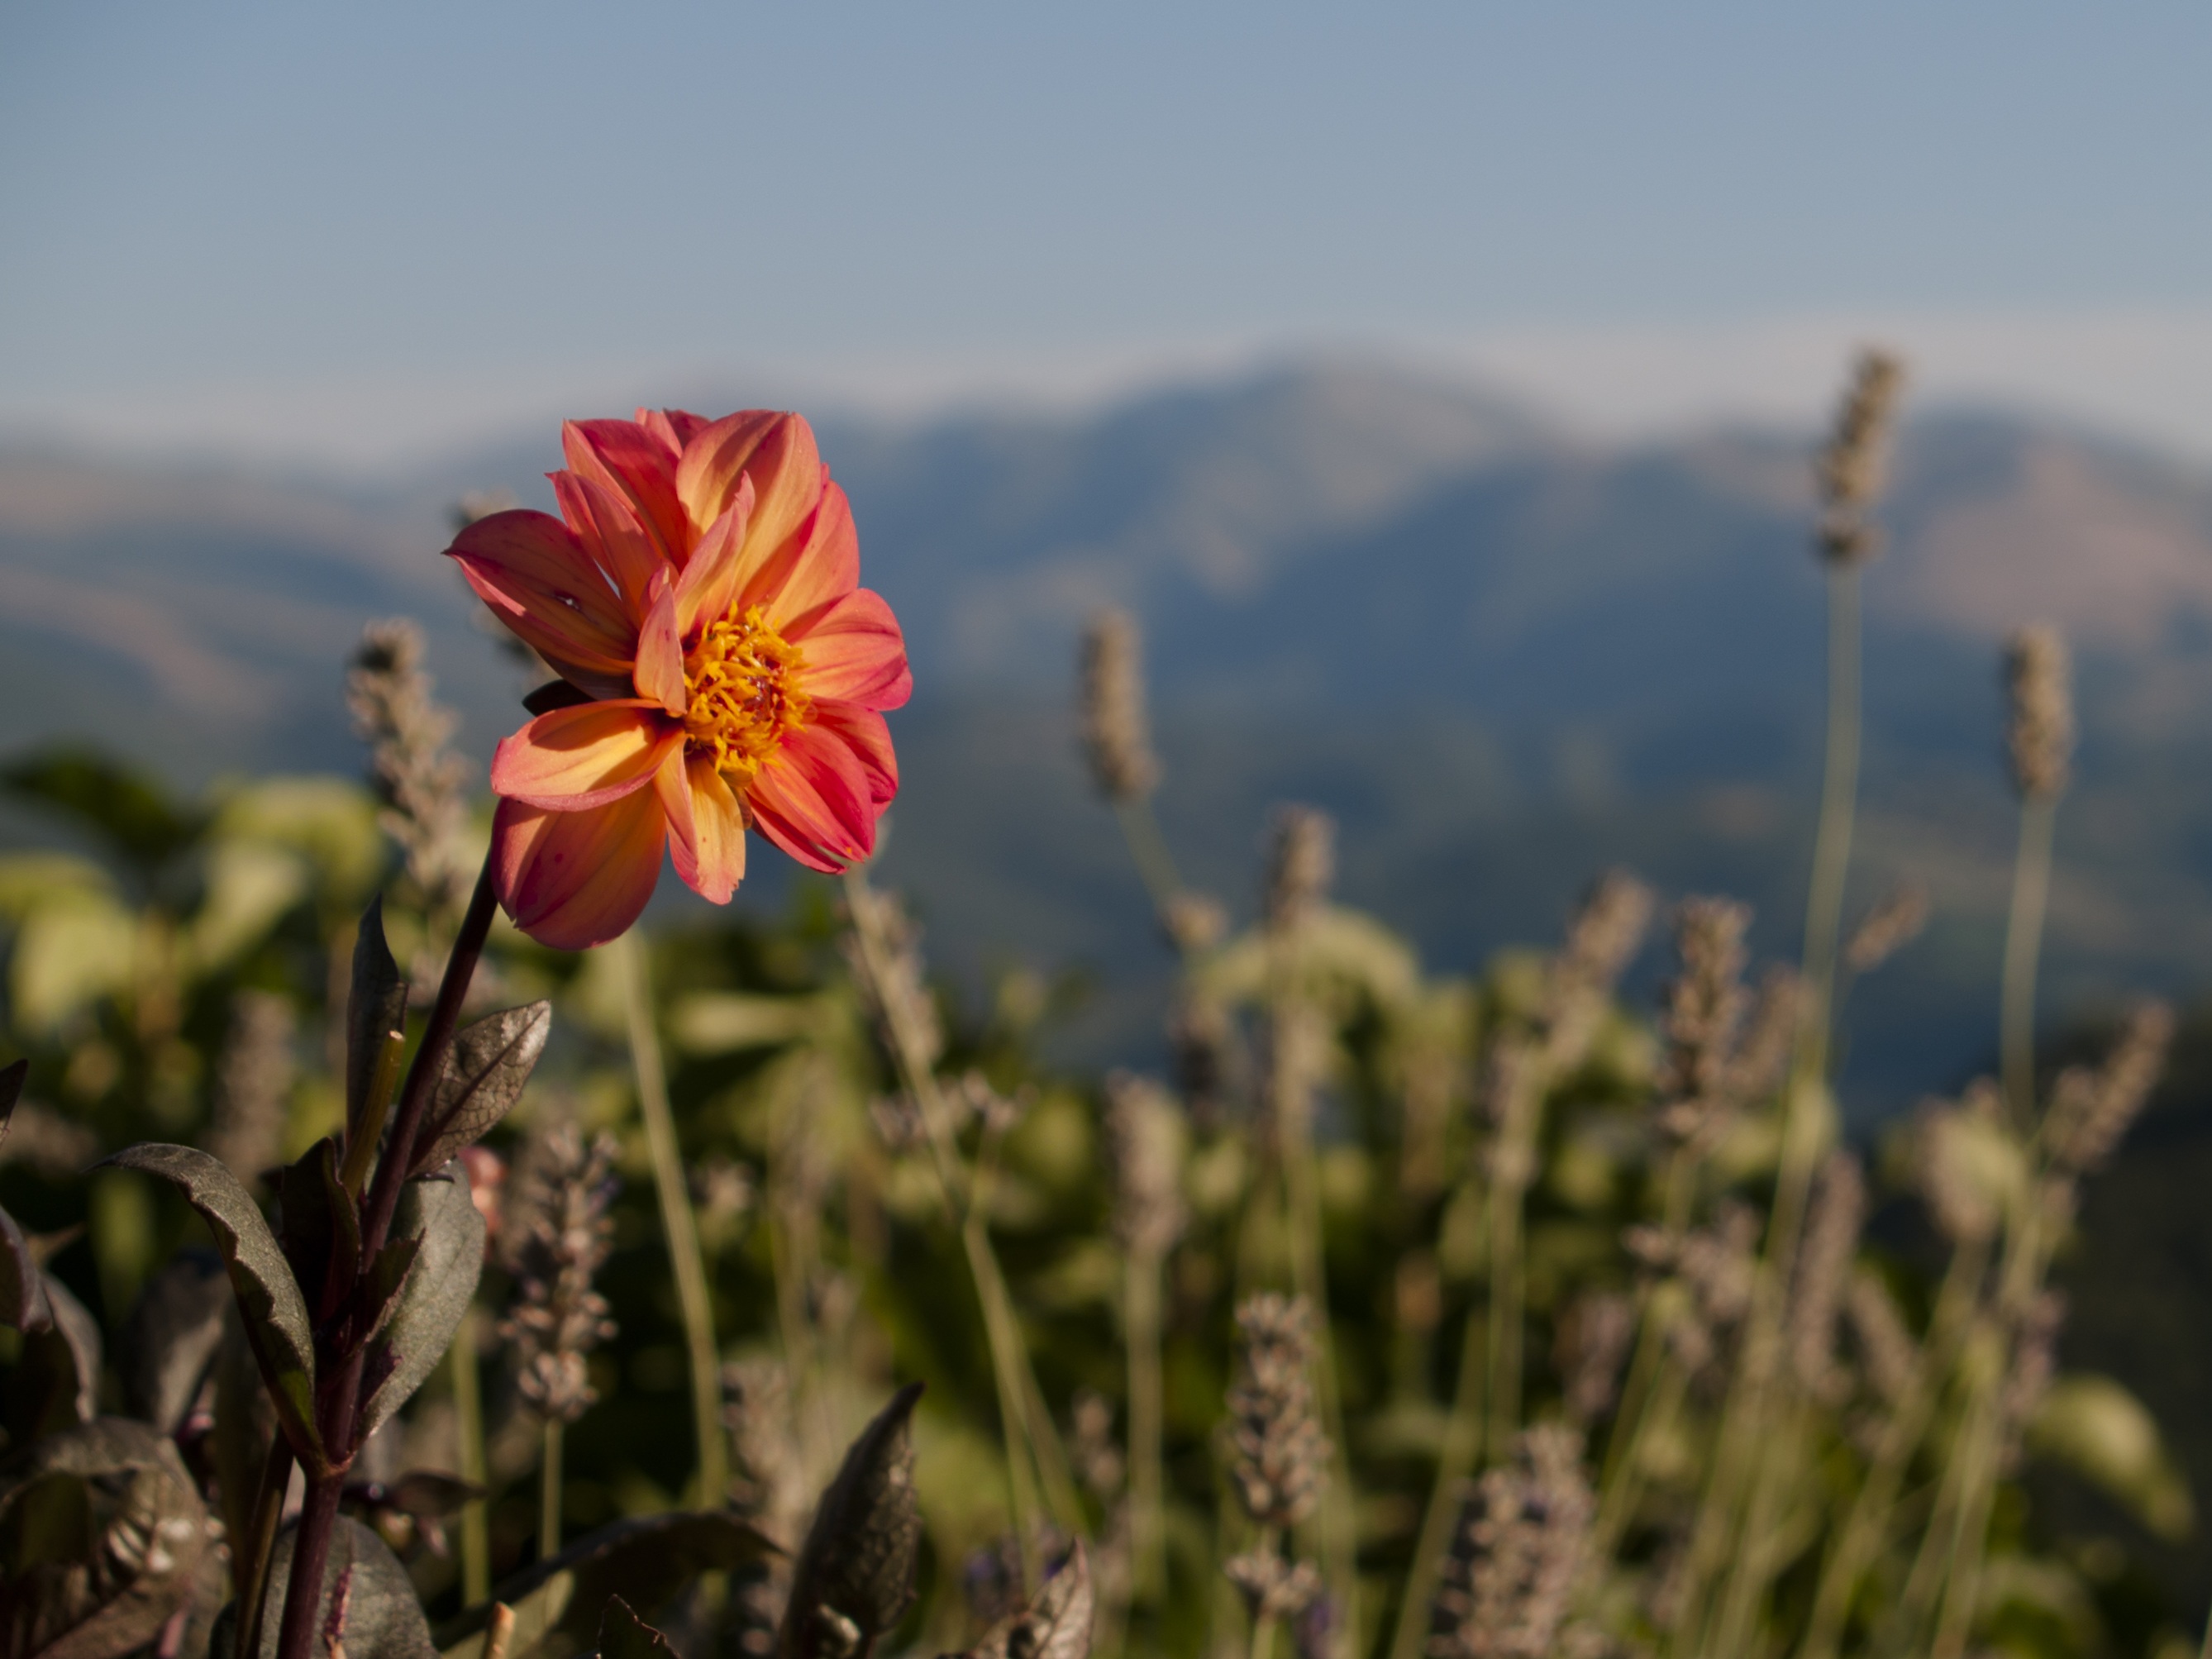
nature, grass, blossom, mountain, plant, field, meadow, prairie, sunlight, flower, petal, summer, orange, autumn, italy, flora, wildflower, flowers, mountains, poppy, macro photography, flowering plant, daisy family, brands, appennino, grass family, land plant